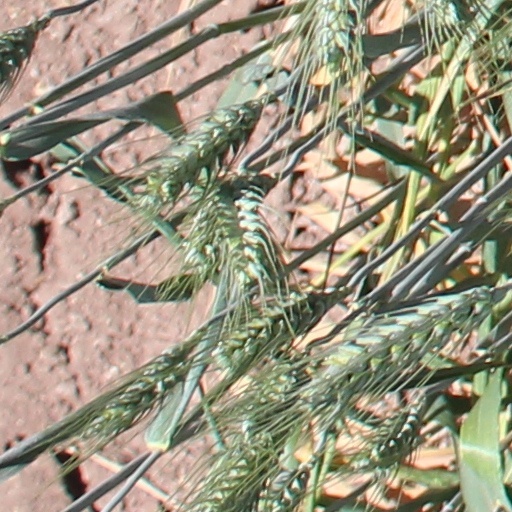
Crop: wheat